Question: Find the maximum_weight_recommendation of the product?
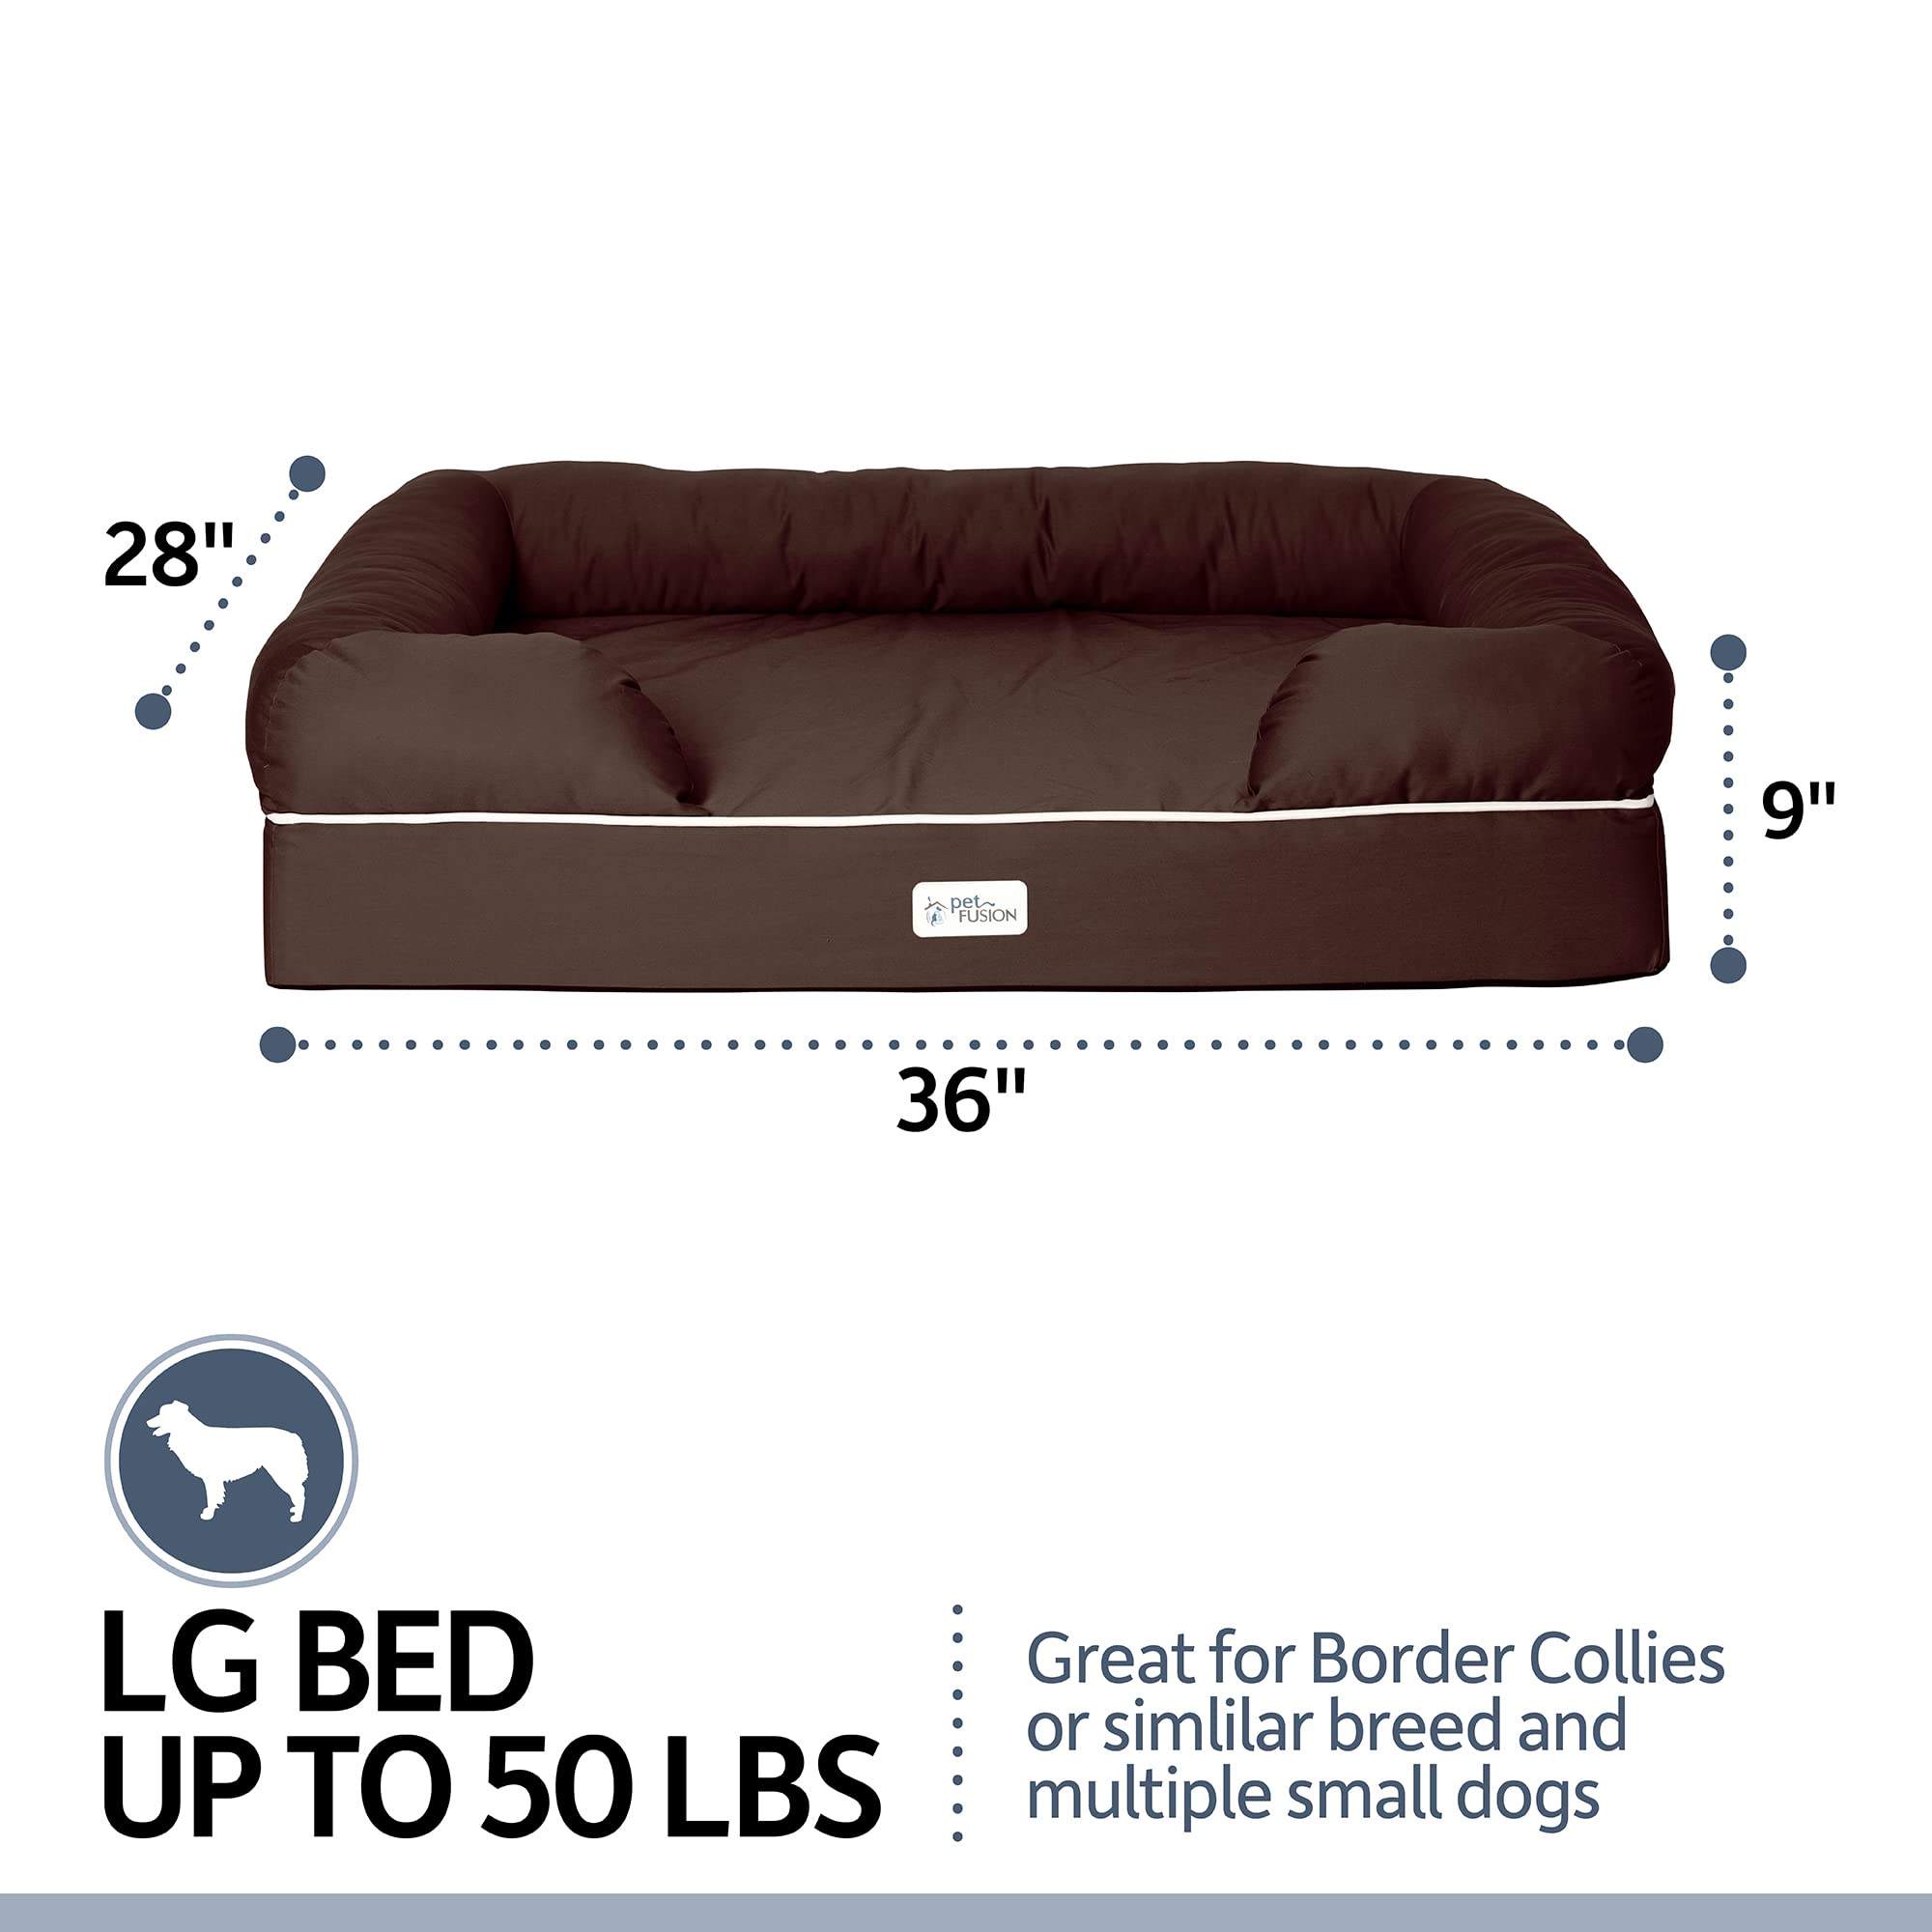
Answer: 50 pound